City Gate of Capua

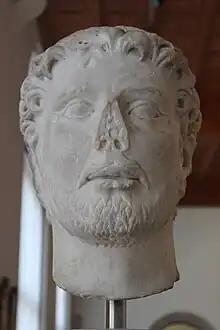
Head of Frederick II, Holy Roman Emperor, now in Berlin

The gateway itself was a Romanesque arch in a façade between two large towers. The façade was programmatically decorated with sculptures to glorify the emperor, including one of Frederick himself.